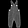
Label: Trouser